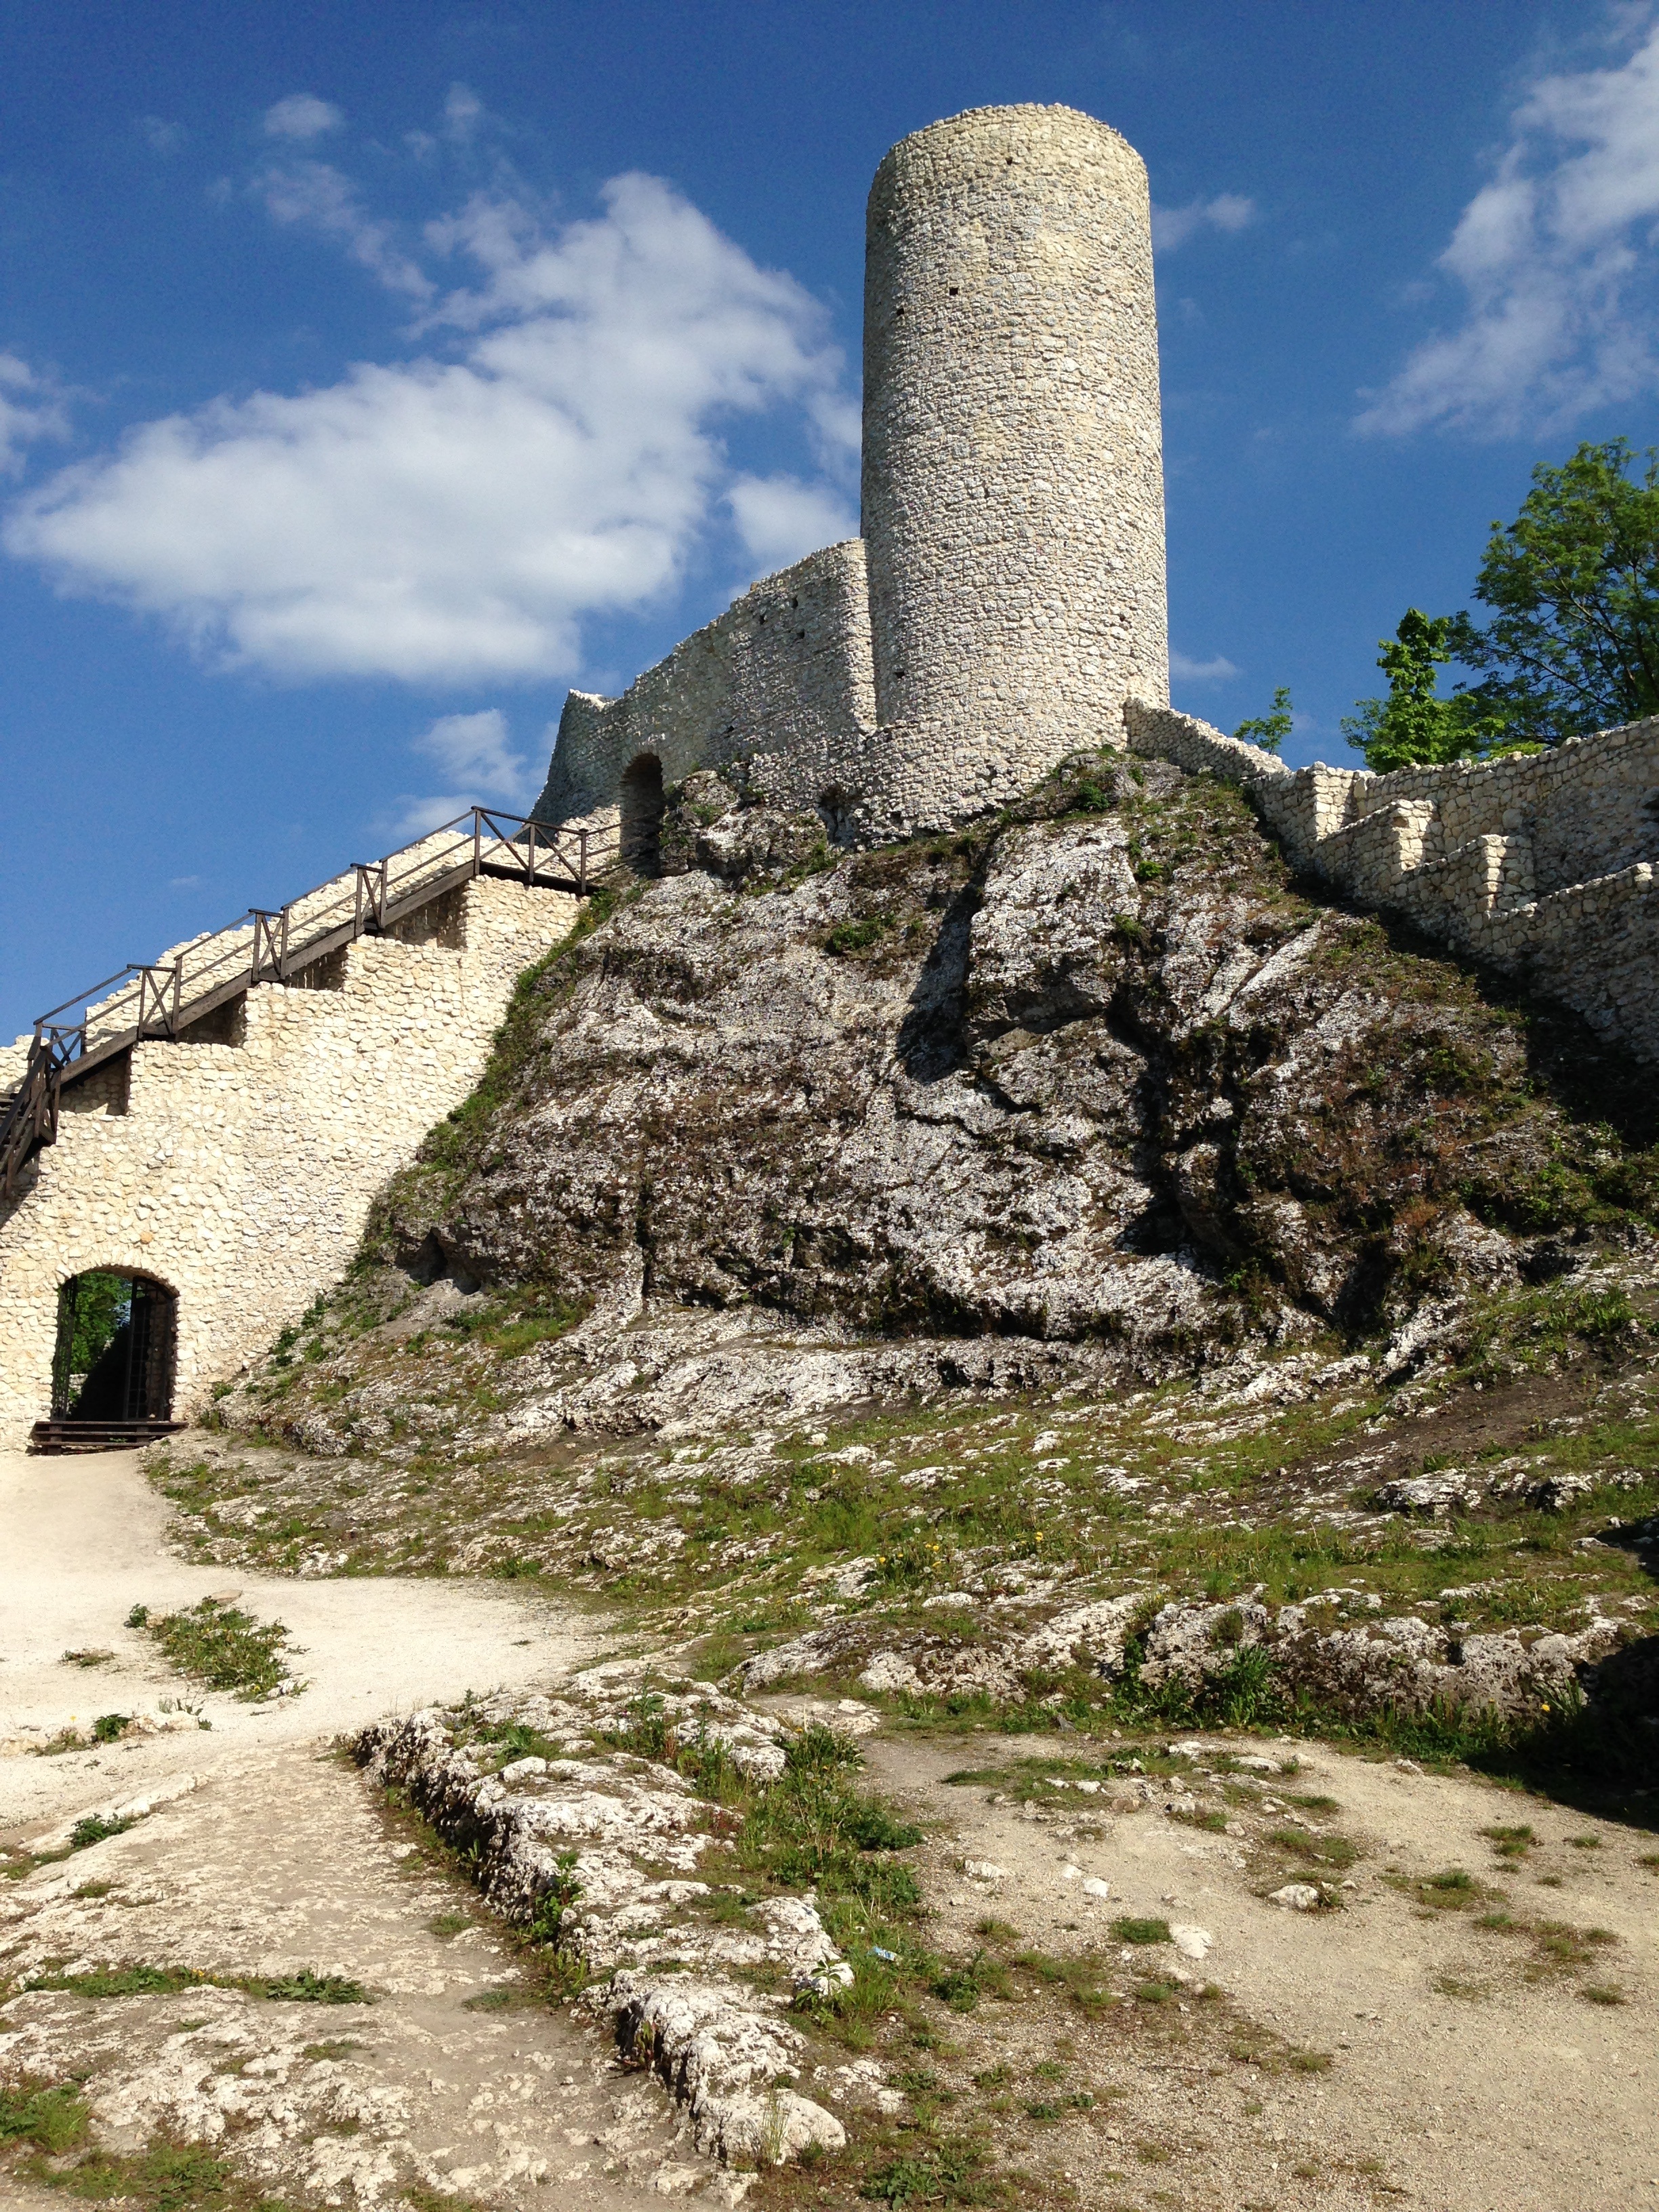
rock, architecture, building, monument, castle, landmark, fortification, ruins, monastery, poland, history, archaeological site, medieval castle, unesco world heritage site, historic site, ancient history, smolen, maya civilization